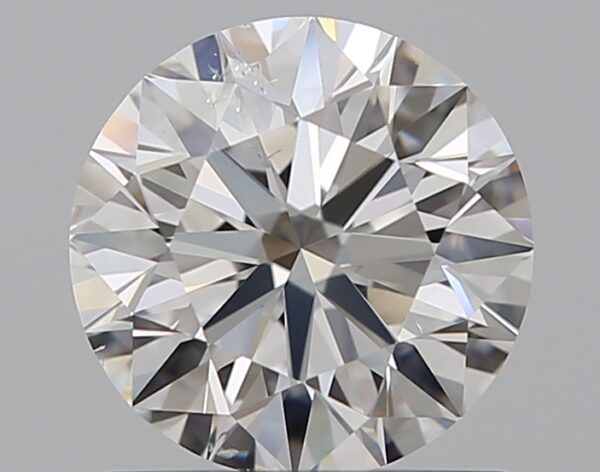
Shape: round
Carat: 0.9
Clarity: SI1
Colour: E
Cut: EX
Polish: EX
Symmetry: EX
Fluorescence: N
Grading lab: GIA
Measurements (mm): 6.12 x 6.16 x 3.83